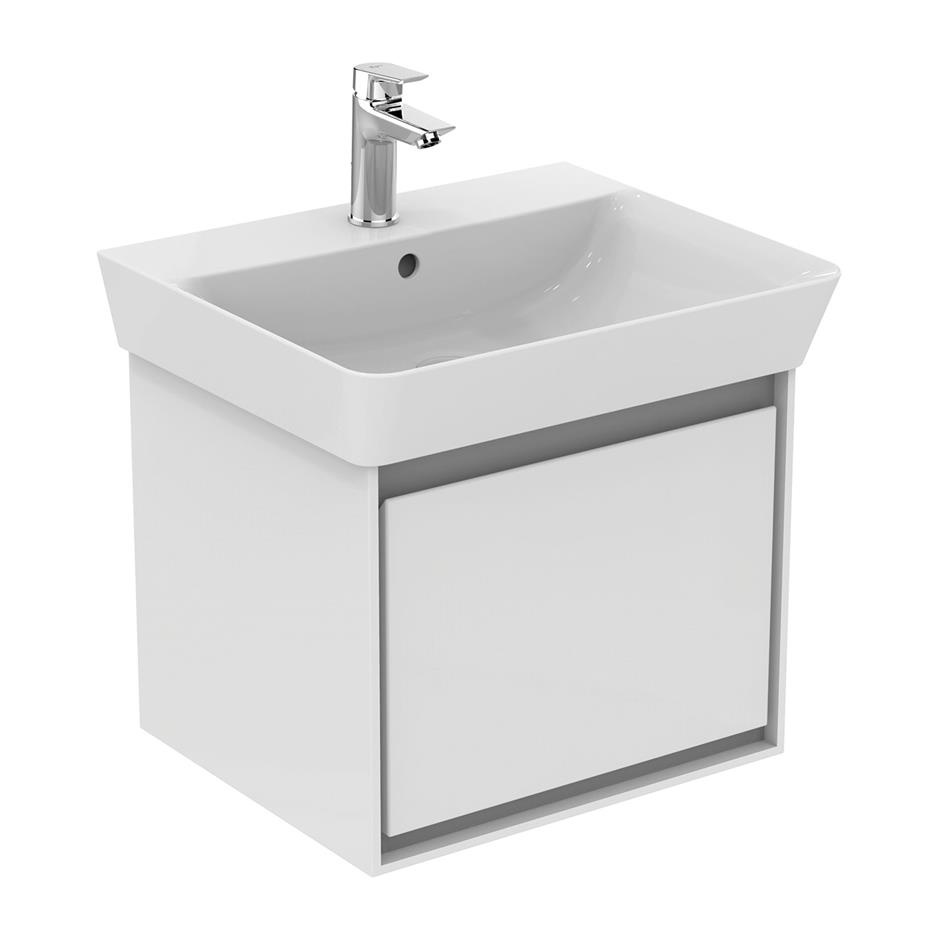
Ideal Standard Connect Air Cube Wall Hung Vanity Unit Only 1 Drawer 550mm Wide Gloss White / Matt Grey E0844KN
Ideal Standard Connect Air Cube Wall Hung Vanity Unit Only 1 Drawer 550mm Wide Gloss White / Matt Grey E0844KN The Connect Air collection offers a refined and contemporary design, bringing a sleek, modern aesthetic to your bathroom. The 550mm wide vanity unit is part of the Connect Air range , featuring 1 soft-close drawer for practical storage. Its Gloss White and Matt Grey finish enhances the sophisticated look, perfect for creating an inspiring atmosphere of lightness and elegance. Vanity Unit Specifications: Model: Connect Air Cube Wall Hung Vanity Unit Openings: 1 Drawer Guarantee: 1 Year Unit Only Width: 550mm Unit Only Depth: 440mm Unit Only Height: 400mm Height Range: 100 - 400mm Width Range: 401 - 600mm Furniture Style: Contemporary Range: Connect Air Brand: Ideal Standard Colour: Gloss White / Matt Grey Colour Category: Grey Material(s): MDF Mounting: Wall Hung Handles Supplied: Yes Soft Close Openings: Yes Supplied Assembled?: Yes This 550mm wide vanity unit is ideal for those seeking a compact yet stylish solution for modern bathroom design. Its combination of Gloss White and Matt Grey gives a contemporary and sophisticated look, while the soft-close drawer adds functionality and a seamless user experience.
Brand: Ideal Standard
Category: Furniture > Cabinets & Storage > Vanities > Bathroom Vanities > Corner Vanities